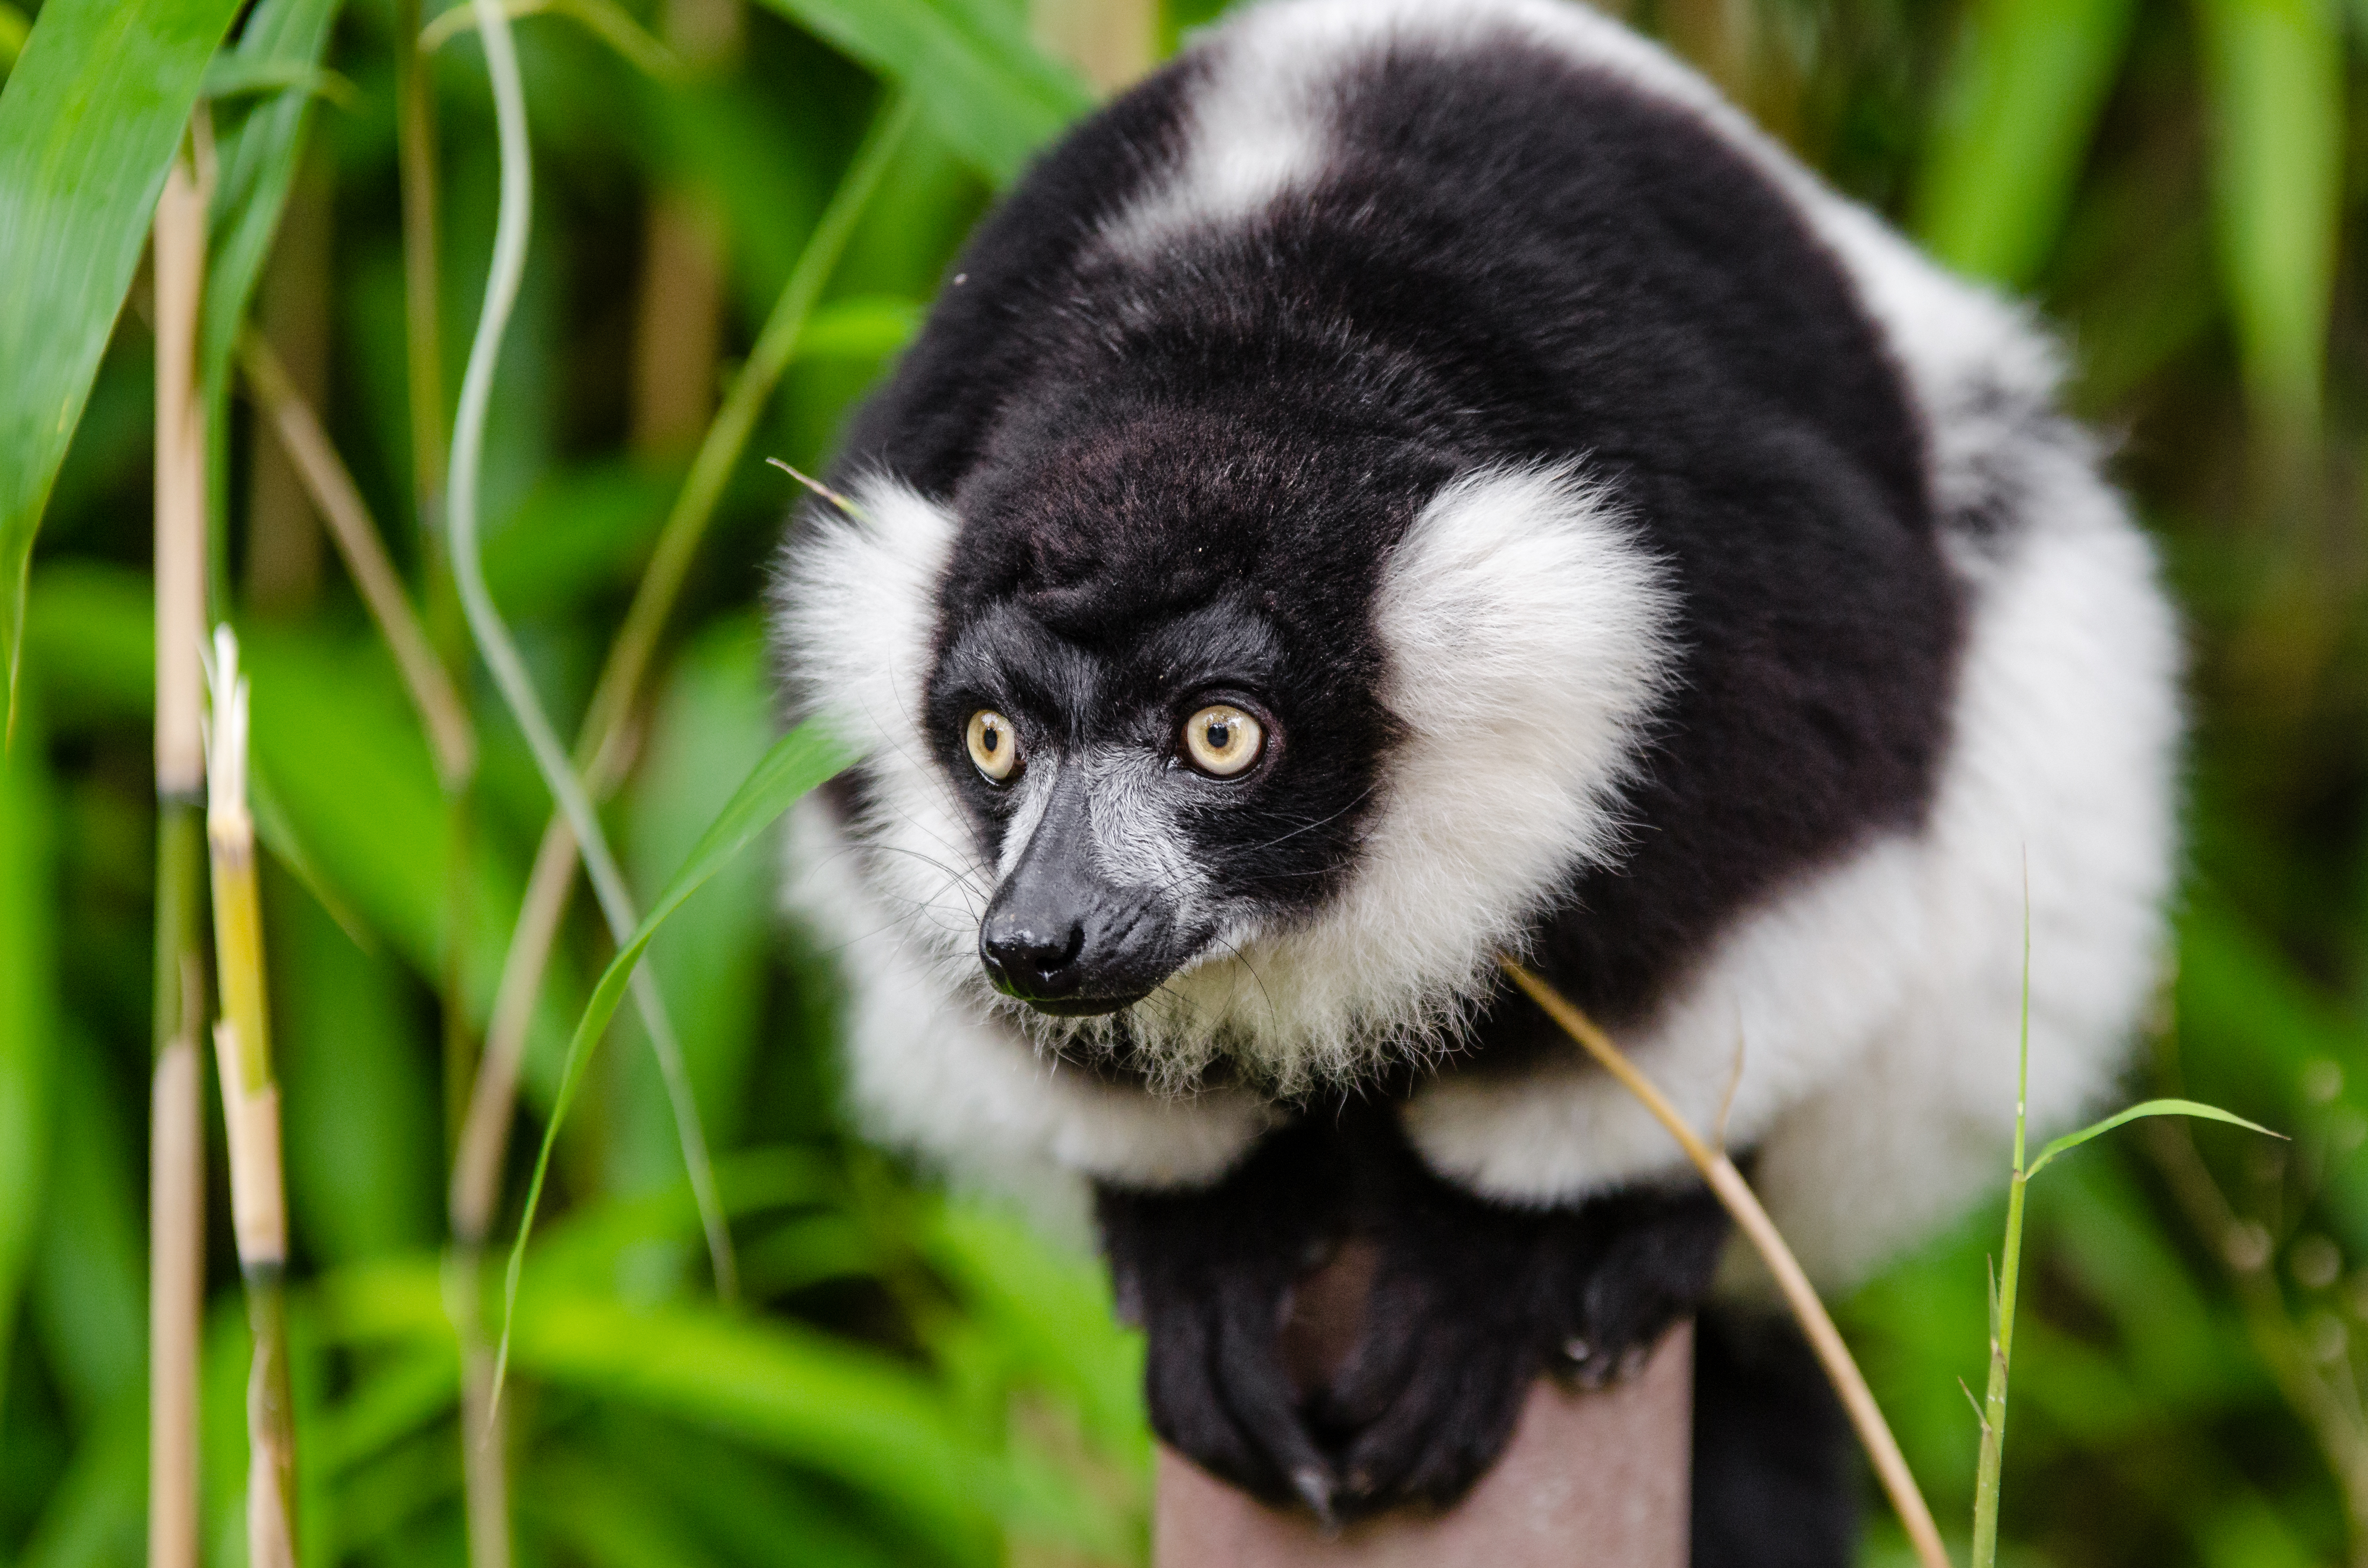
animal, wildlife, zoo, mammal, fauna, primate, madagascar, vertebrate, lemur, new world monkey